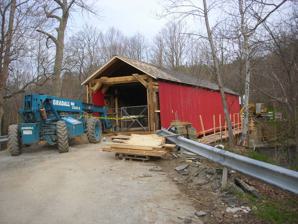
Building: Eagleville Bridge
Country: United States of America
Year built: 1858
Bridge Eagleville Bridge Coordinates 43°5′0″N 73°18′51″W / 43.08333°N 73.31417°W / 43.08333; -73.31417 Crosses Battenkill Eagleville Covered Bridge U.S. National Register of Historic Places Eagleville Covered Bridge, May 2007 Show map of New York Show map of the United States Location Spans Batten Kill off NY 313, Eagleville in the towns of Jackson and Salem, New York Coordinates 43°5′0″N 73°18′51″W / 43.08333°N 73.31417°W / 43.08333; -73.31417 Area 1 acre (0.40 ha) Built 1858 Architect Clapp, Ephraim Architectural style Town lattice plank truss MPS Covered Bridges of Washington County TR / Buskirk, Rexleigh, Eagleville, and Shushan Covered Bridges NRHP reference No. 78003458 Added to NRHP March 8, 1978 Location Eagleville Bridge is a covered bridge located at Eagleville in the towns of Jackson and Salem , Washington County, New York .  The bridge, which crosses the Battenkill , is one of 29 historic covered bridges in New York State . It was built by local builder Ephraim Clapp in 1858. Town and Howe truss designs were patented by Ithiel Town in 1820 and William Howe (architect) in 1840, respectively. The Eagleville Bridge employs "the patented Town lattice truss, consisting of top and bottom chords of laminated wood plank, and a web of diagonal wood planks connected by wood trunnels at each point of intersection". It is one of four Washington County covered bridges submitted for listing in the National Register of Historic Places in one multiple property submission. The others are the Buskirk Bridge , the Rexleigh Bridge , and Shushan Bridge .  All four were listed on the National Register of Historic Places on March 8, 1972. The Eagleville bridge was damaged by a flood in 1977 but was "stabilized and returned to vehicular use". References